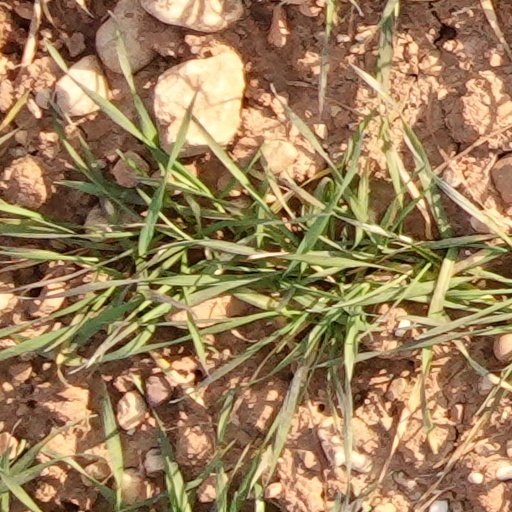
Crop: wheat